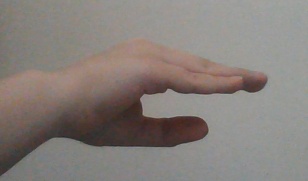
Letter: jeem